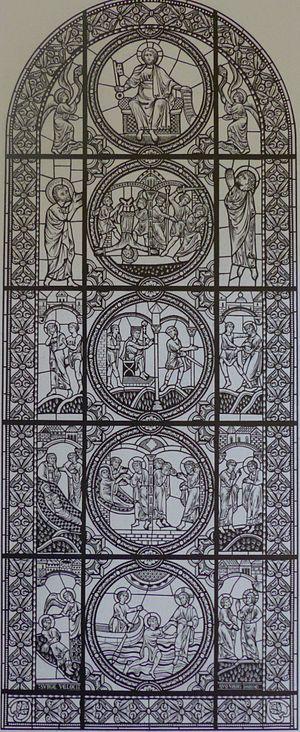
Primatiale Saint-Jean de Lyon - Vitrail de Saint-Pierre, dans la chapelle du même nom
La primatiale Saint-Jean-Baptiste-et-Saint-Étienne est le siège épiscopal de l'archidiocèse de Lyon. Elle a rang de cathédrale et de primatiale : l'archevêque de Lyon a le titre de Primat des Gaules ; le poste est actuellement géré par l'administrateur apostolique du diocèse, Mᵍʳ Michel Dubost, nommé en juin 2019.